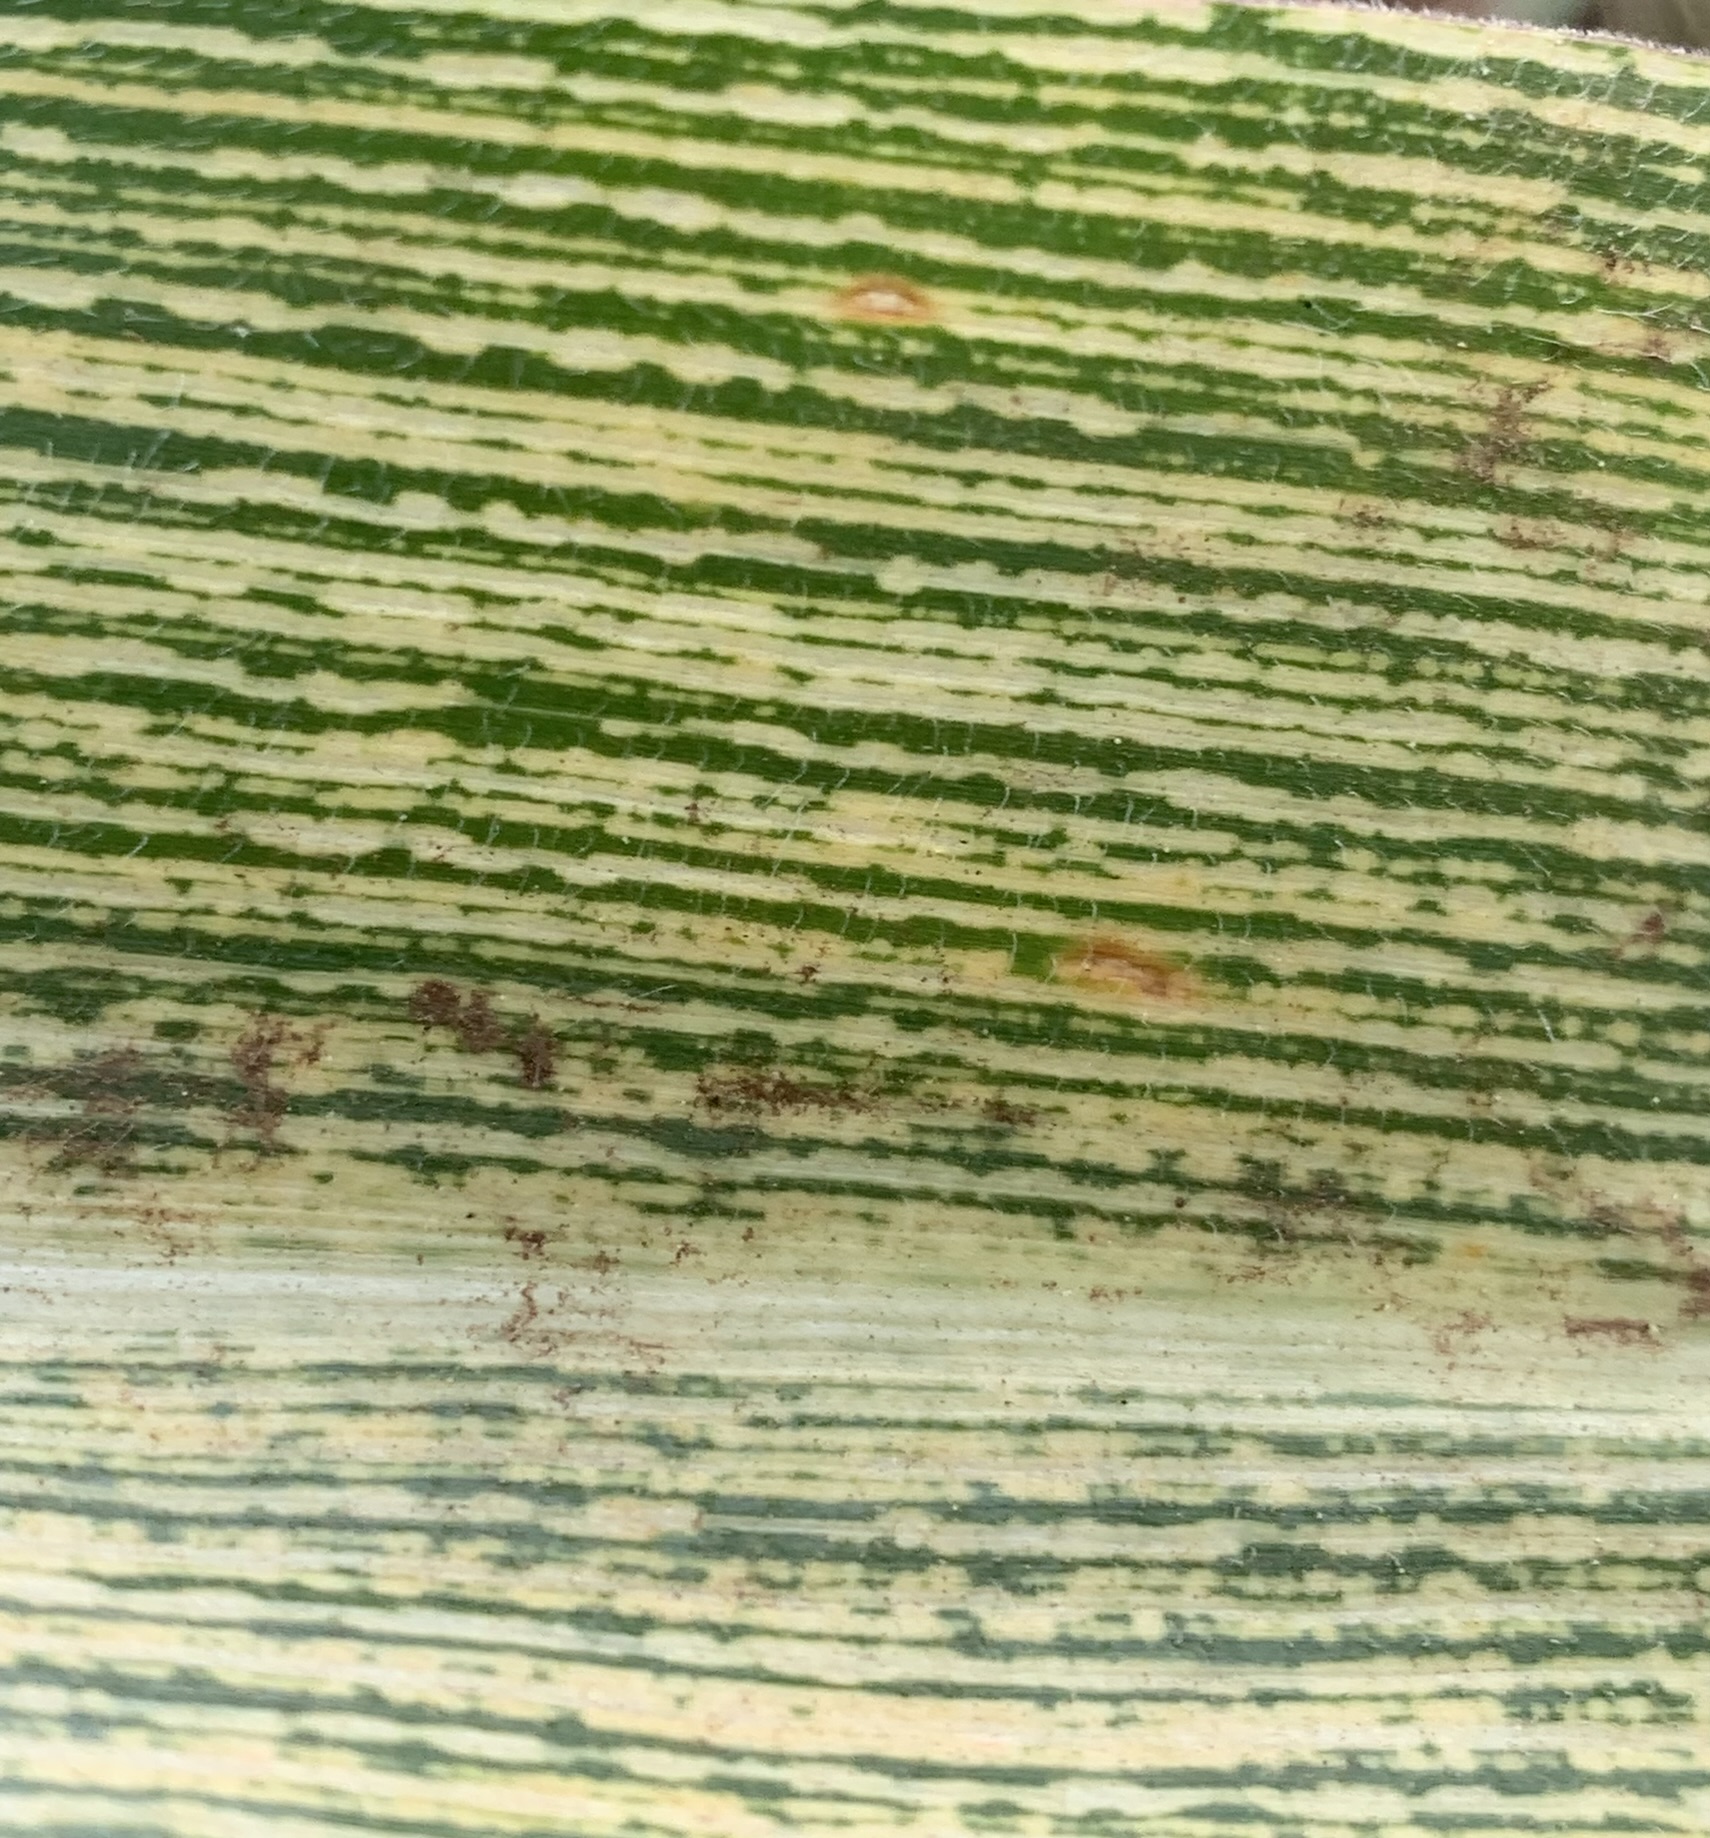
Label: MSV